Blue iceberg

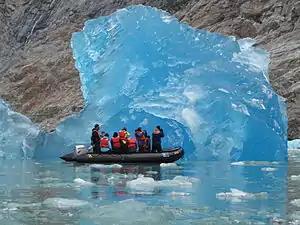
Blue iceberg observed by tourists along the coast of Alaska, 2010

A blue iceberg is visible after the ice from above the water melts, causing the smooth portion of ice from below the water to overturn. The rare blue ice is formed from the compression of pure snow, which then develops into glacial ice.